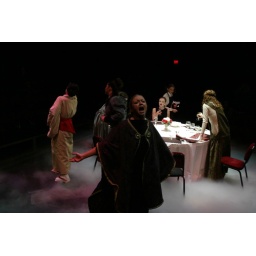
November 30, 2004, Butler theater department dress rehearsal of Top Girls in Lilly Hall theater Room 168.